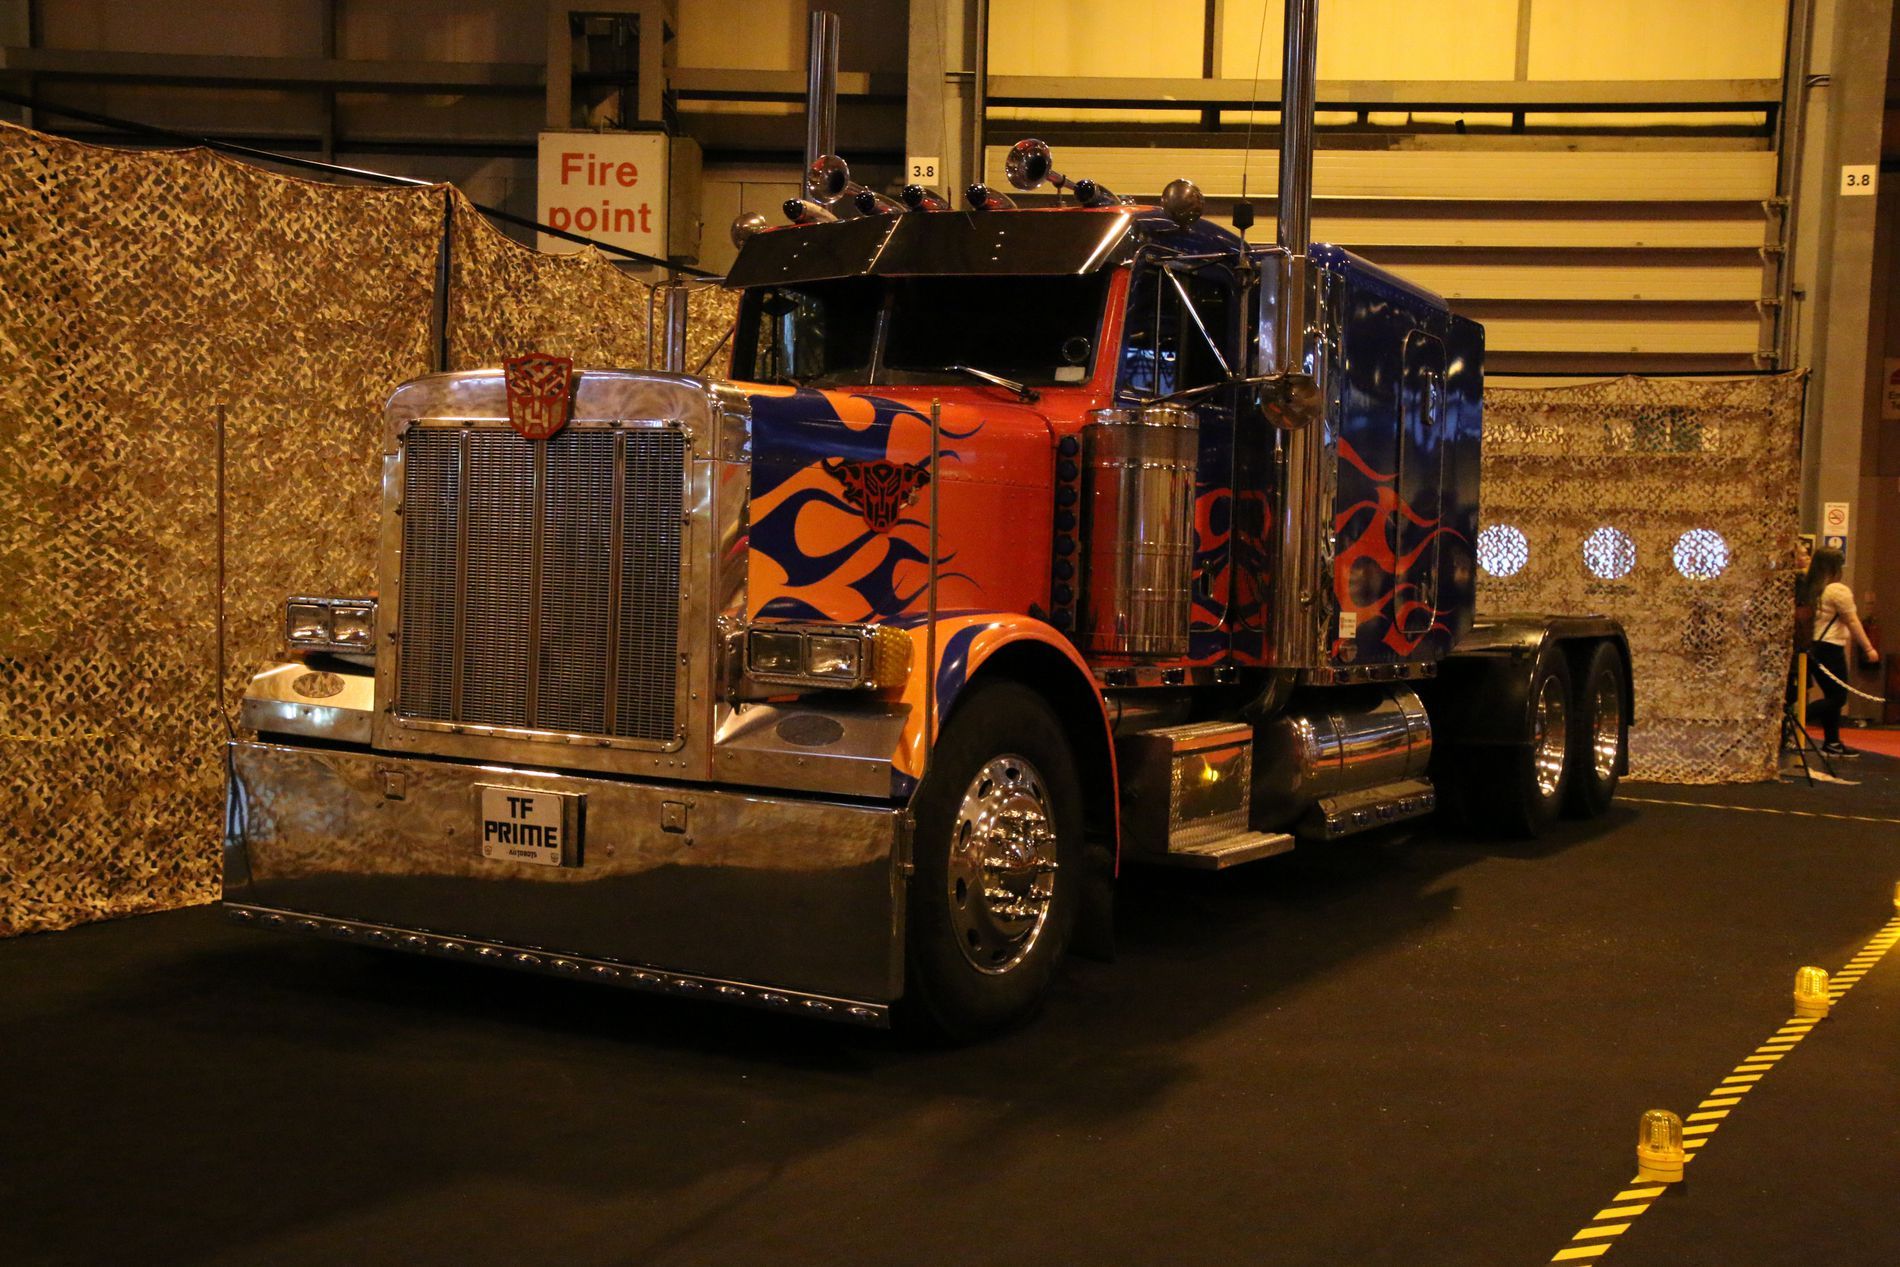
fire truck.
A fire truck is parked beside a sign that reads 'Fire Point' The setup looks ready for action, standing out in the quiet surroundings.
A landscape photo taken from eye level, in a color palette of fire red, white, gray, yellow and orange. in an artificial outdoor lighting with yellow-orange tint, creating soft shadows and highlights across the metallic surfaces.
Labels: Bumper, Transportation, Vehicle, Truck, Person, Machine, Wheel, Clothing, Footwear, Shoe, 18-wheeler Truck, parked truck, fire truck, sign, Outdoors
Camera: Canon Canon EOS 70D
Lens: 16.0 - 300.0 mm, Tamron 16-300mm f/3.5-6.3 Di II VC PZD Macro
Aperture: F5.6
Exposure: 1/80 sec
ISO: 6400
Focal length: 26.0 mm